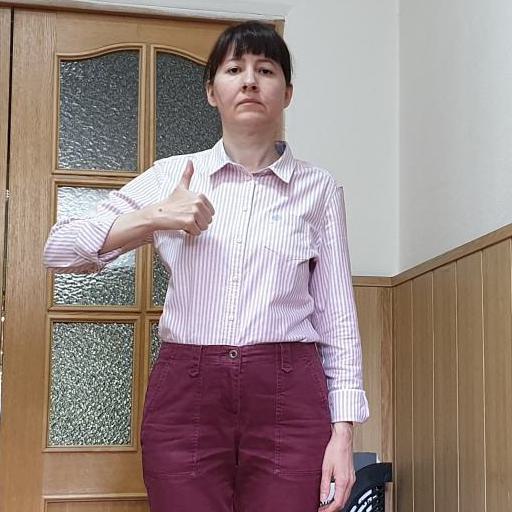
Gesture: like